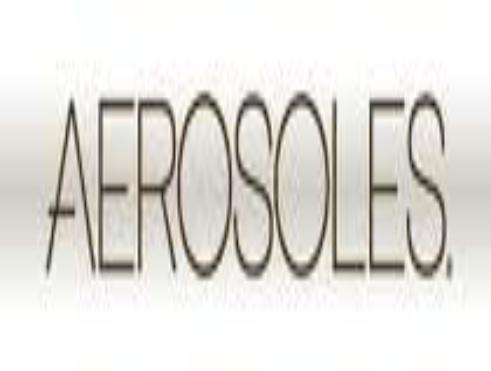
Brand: Aerosoles
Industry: Clothes